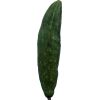
Label: Cucumber 3